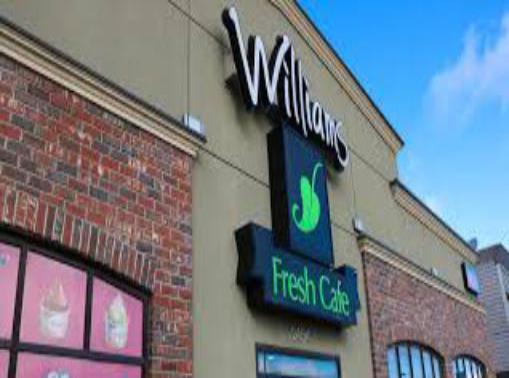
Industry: Food